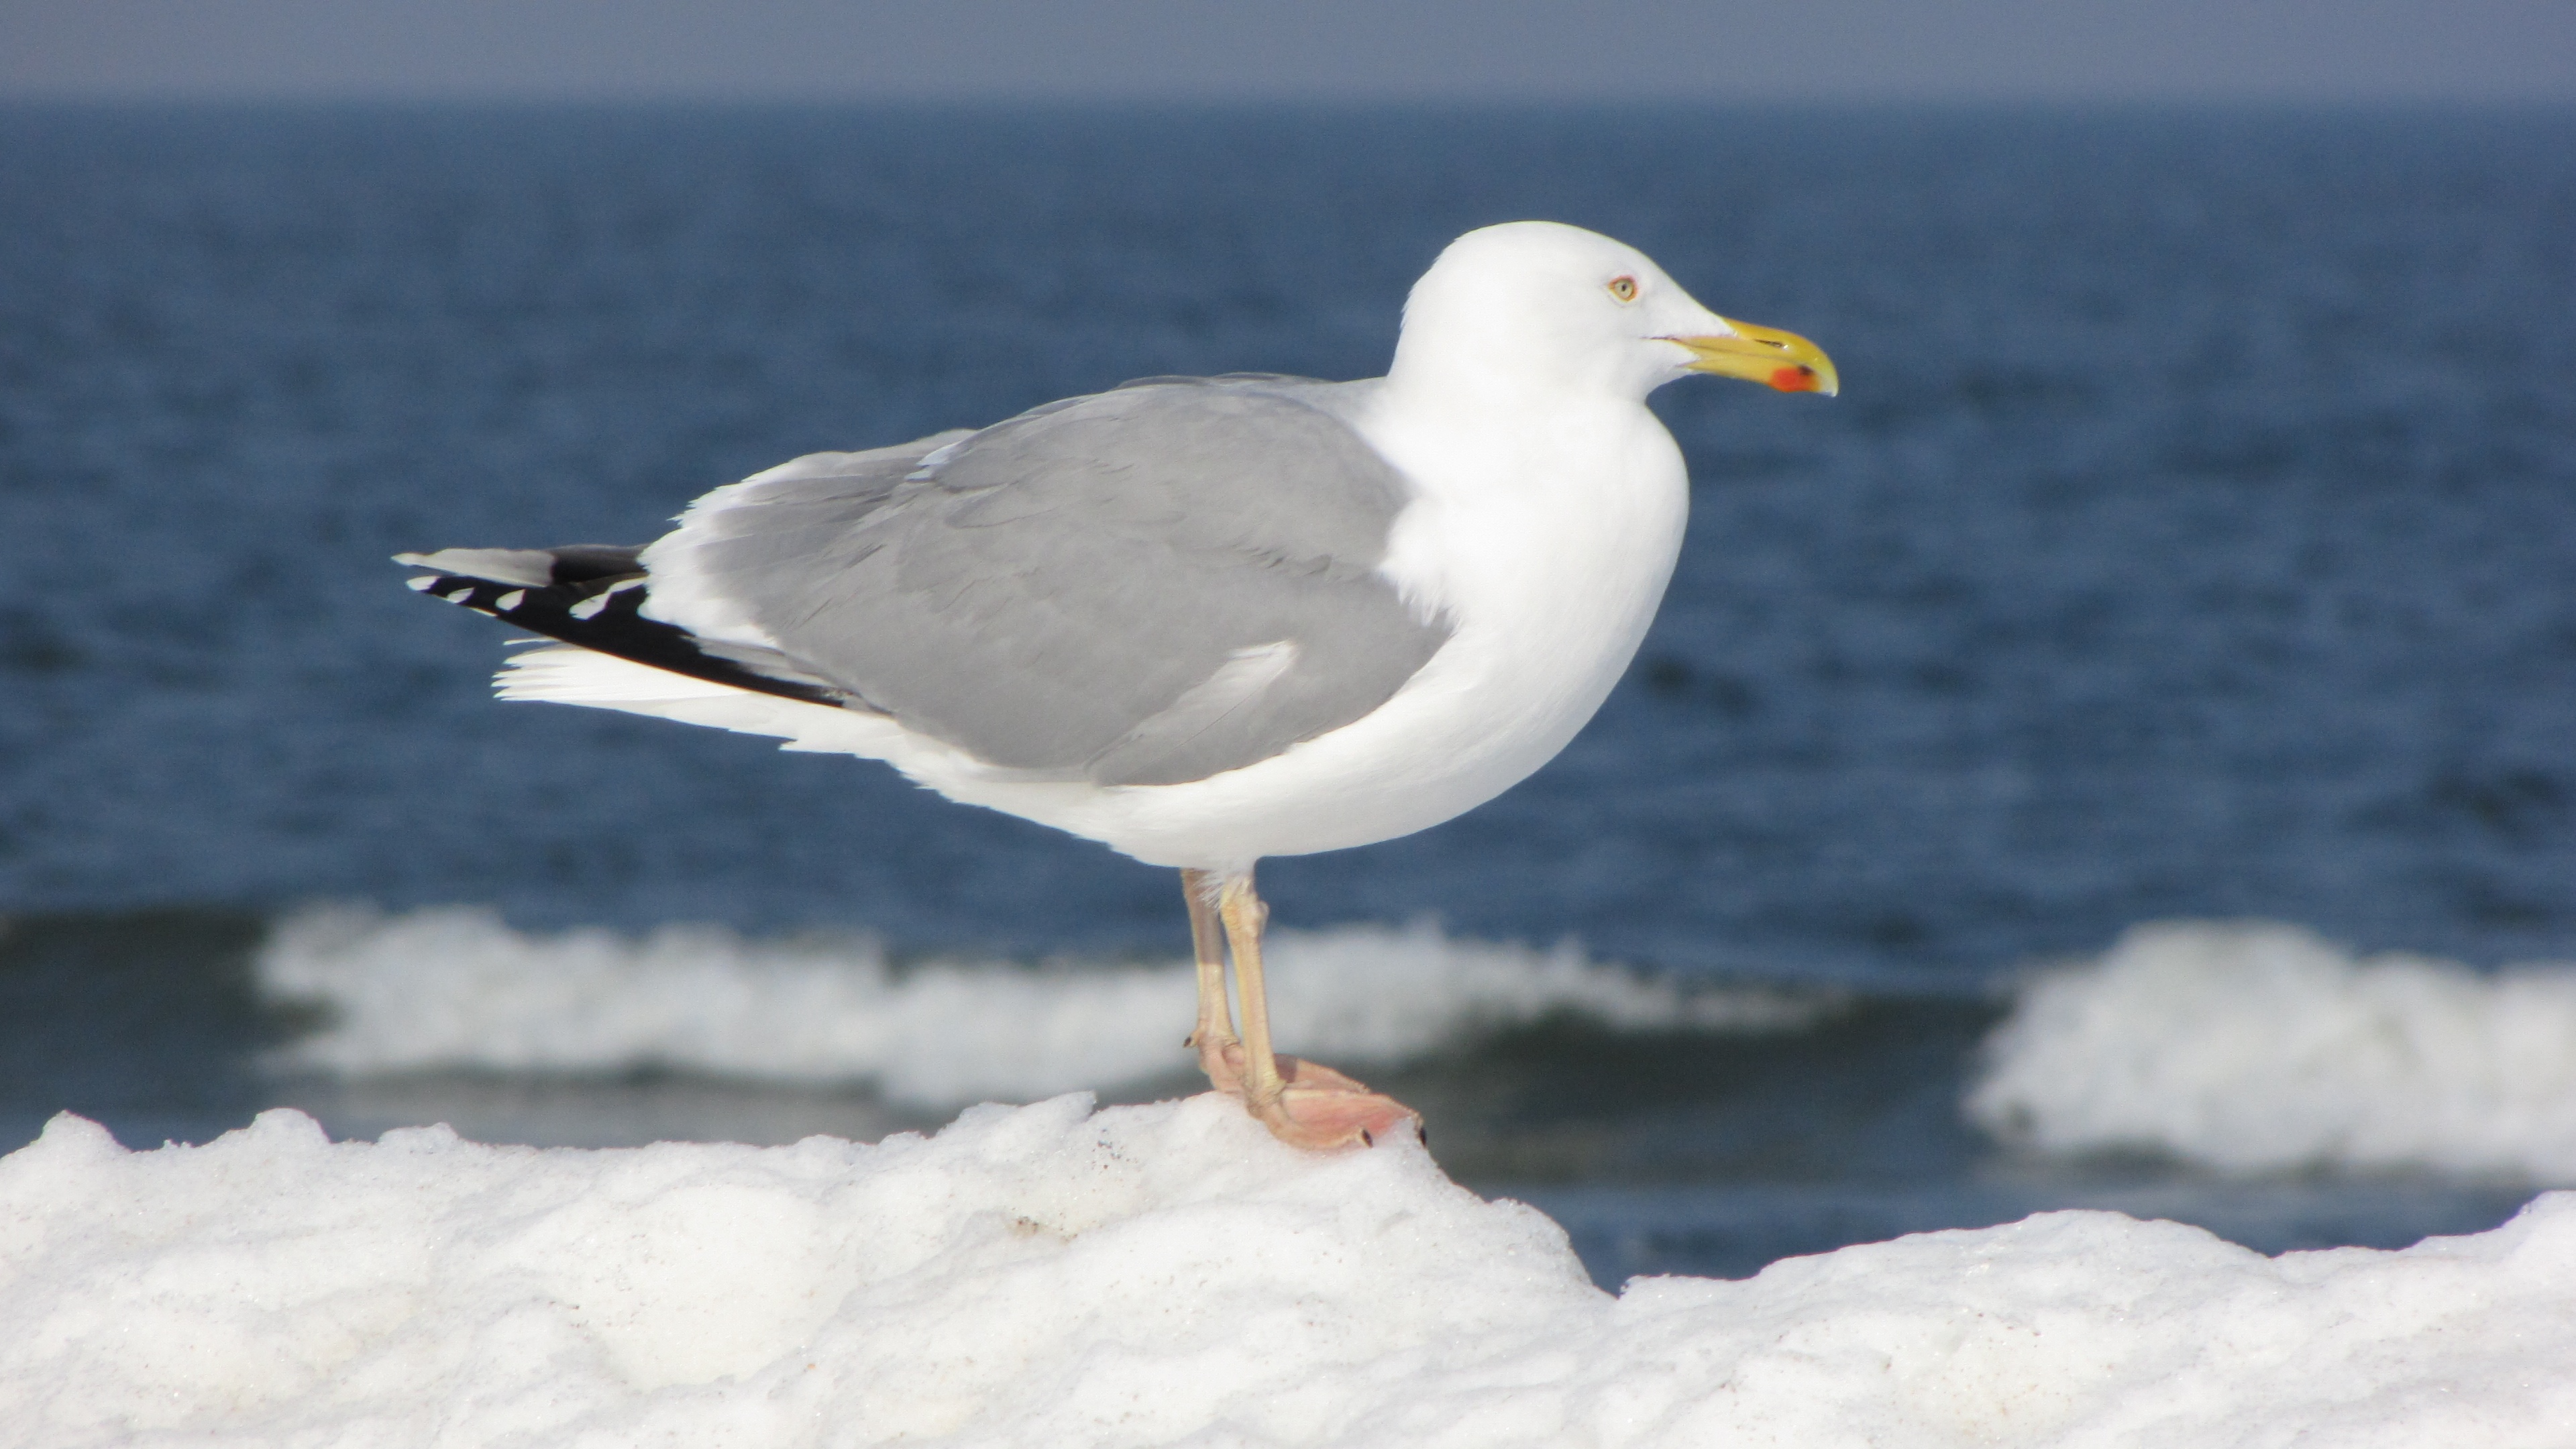
beach, sea, coast, water, nature, winter, bird, wing, sky, wave, animal, seabird, seagull, swim, ice, gull, beak, holiday, birds, vertebrate, albatross, shorebird, baltic sea, ice floe, black headed gull, charadriiformes, european herring gull, great black backed gull